Stahleck Castle

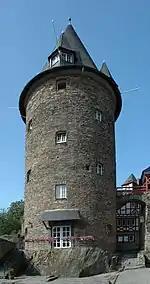
The keep (bergfried), completed in 1966–67

Since there was still insufficient space in the hostel, which had over 30,000 overnight stays in 1934, the "palas" was completely rebuilt, providing 260 beds. The ceremonial laying of its foundation stone took place on 18 November 1934. The work, which took only 11 months, cost and included addition of a kitchen, another Fachwerk building, on the south side. On 25 October 1935, the rebuilt building was officially dedicated. In the presence of members of the Hitler Jugend, the Deutsches Jungvolk, the Bund Deutscher Mädel, and both the SA and the SS, Gauleiter Gustav Simon gave the dedicatory address. Stahleck became one of 27 "Jugendburgen" (youth castles), to be used for indoctrination of teenagers and young adults. Between 1937 and early 1938, the turrets on the shield wall were built and its chemin de ronde roofed over. A visit by Rudolf Hess in June 1938 prompted the start of work to complete the rebuilding of the keep, which was still a ruined stump. The plan was to reconstruct it to a height of 36 m, 7 storeys, and name it the Rudolf Hess Tower. However, the existing foundations would not have been able to bear the weight, so the ruin was pulled down, and in November 1938, work began on a completely new tower on a smaller footprint. Work on this was interrupted by the outbreak of World War II.